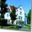
Label: house